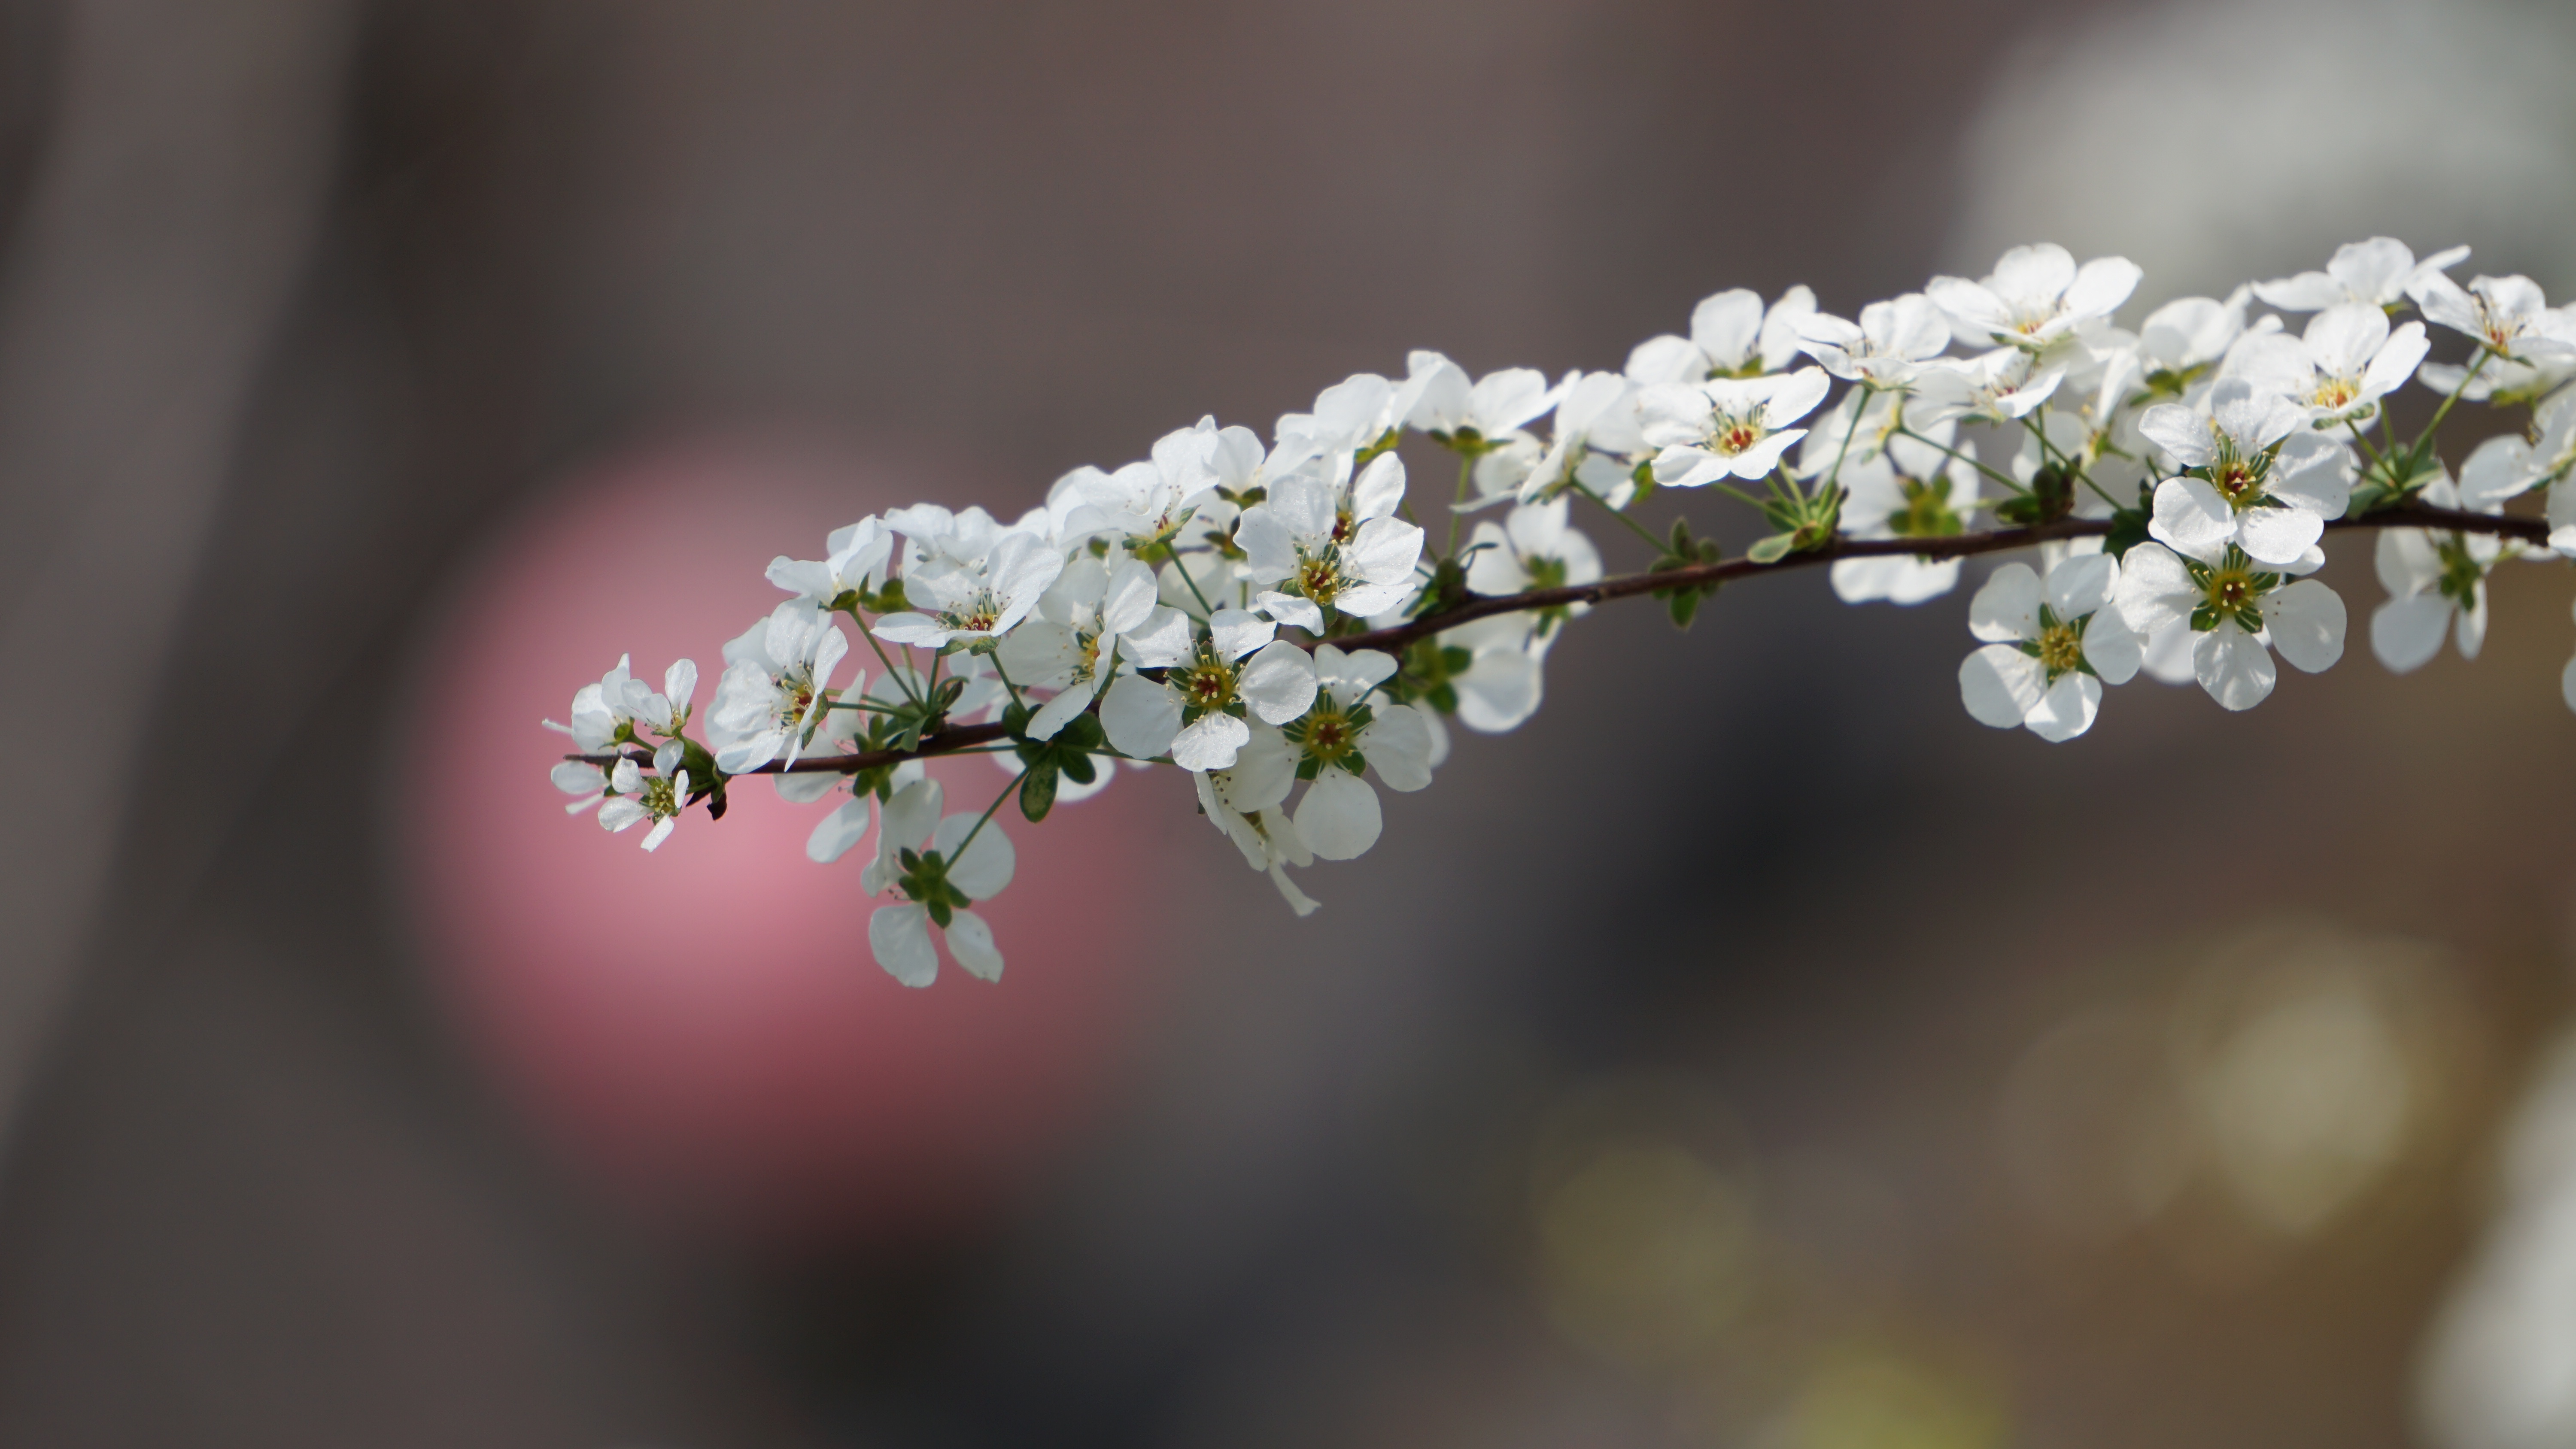
nature, branch, blossom, plant, photography, leaf, flower, petal, food, spring, green, produce, botany, flora, season, cherry blossom, close up, macro photography, flowering plant, plant stem